Pikysyry campaign

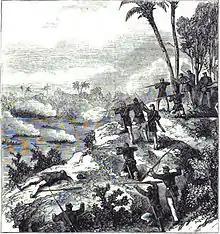
A skirmish in the Chaco.

The position had a weakness, however: it was located only circa 35km away from Asunción. If it fell, or was surrounded, the capital would most likely be taken. In light of this, the Paraguayan government ordered the city to be evacuated; in February 1868 the government's administration had already been shifted to Luque, which, though still near the old capital, was not on the shore of the Paraguay river and thus less vulnerable. As the allied army advanced, the capital would again be shifted on December 18th, this time to the much more easterly Piribebuy.